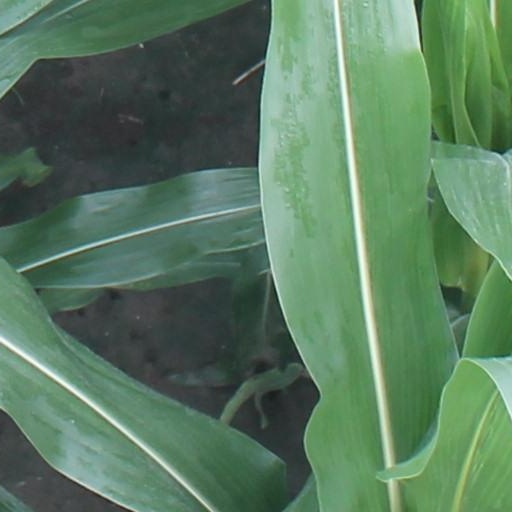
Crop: maize; corn